Alberto Vargas

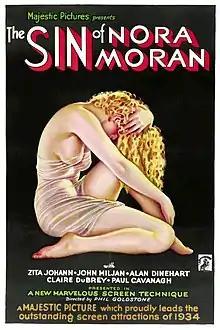
Vargas' 1933 theatrical release poster featuring actress Zita Johann

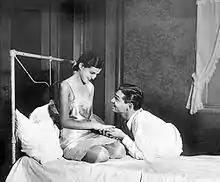
Photo of Zita Johann in the 1928 play "Machinal" for comparison

Vargas became famous in the 1940s as the creator of iconic World War-II era pin-ups for "Esquire" known as "Vargas Girls". Between 1940 and 1946, Vargas produced 180 paintings for the magazine. The nose art of many American and Allied World War II aircraft was inspired and adapted from these "Esquire" pin-ups, as well as those of George Petty, and other artists.